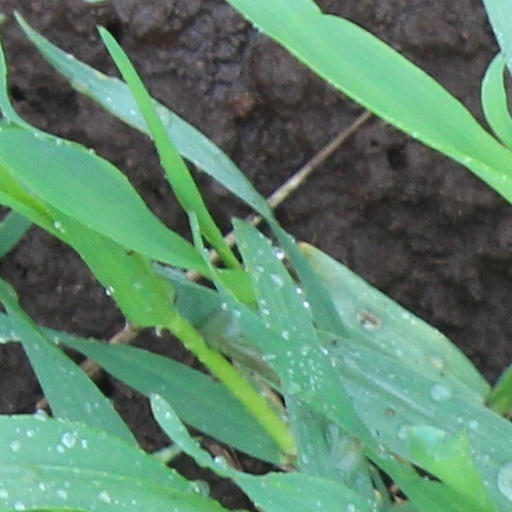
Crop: wheat